Sant'Anna School of Advanced Studies

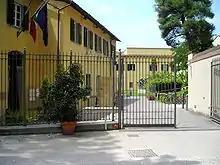
Sant'Anna School of Advanced Studies: main gate

Sant'Anna School of Advanced Studies, Scuola Normale Superiore di Pisa and the University of Pisa create the Pisa University System.